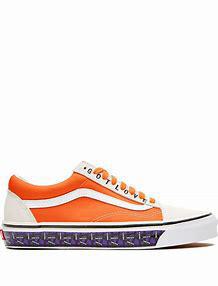
Brand: Vans
Model: Old Skool 36 DX